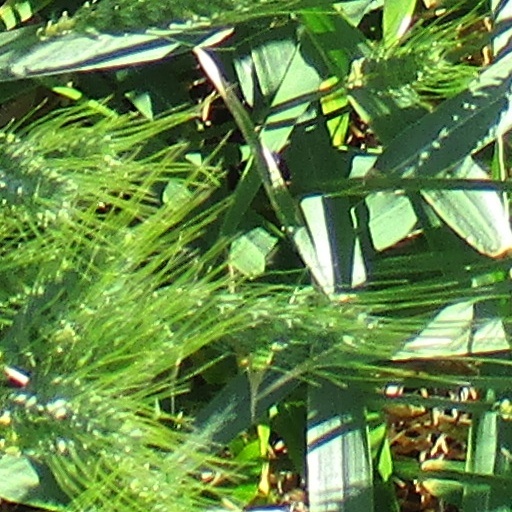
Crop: wheat